USAir Flight 5050

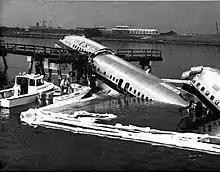
Wreckage of Flight 5050 in the Bowery Bay

USAir Flight 5050 was a passenger flight that crashed on takeoff from LaGuardia Airport in Queens, New York. As the plane took off from LaGuardia's runway 31, the plane drifted to the left. After hearing a loud bang, the pilots attempted to reject the takeoff, but were unable to stop the plane short of the end of the runway. The plane continued past the end of the runway and plunged into Bowery Bay. Two passengers were killed.